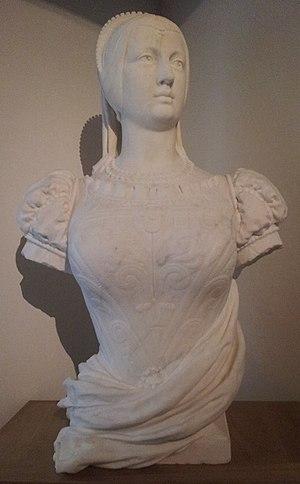
Buste en marbre de Pernette du Guillet par Jean-Louis Pivot réalisé en 1898. Musées Gadagne.
Le département des sculptures du musée des Beaux-Arts de Lyon conserve 1 300 sculptures réalisées selon différentes techniques et couvrant une période chronologique allant du Moyen Âge au XXᵉ siècle. On y note deux points forts : le Moyen Âge et la Renaissance d'une part et le XIXᵉ et le début du XXᵉ siècle de l'autre.
Pernette du Guillet, née à Lyon en 1518 ou 1520 et morte le 7 juillet 1545, est une poétesse française.